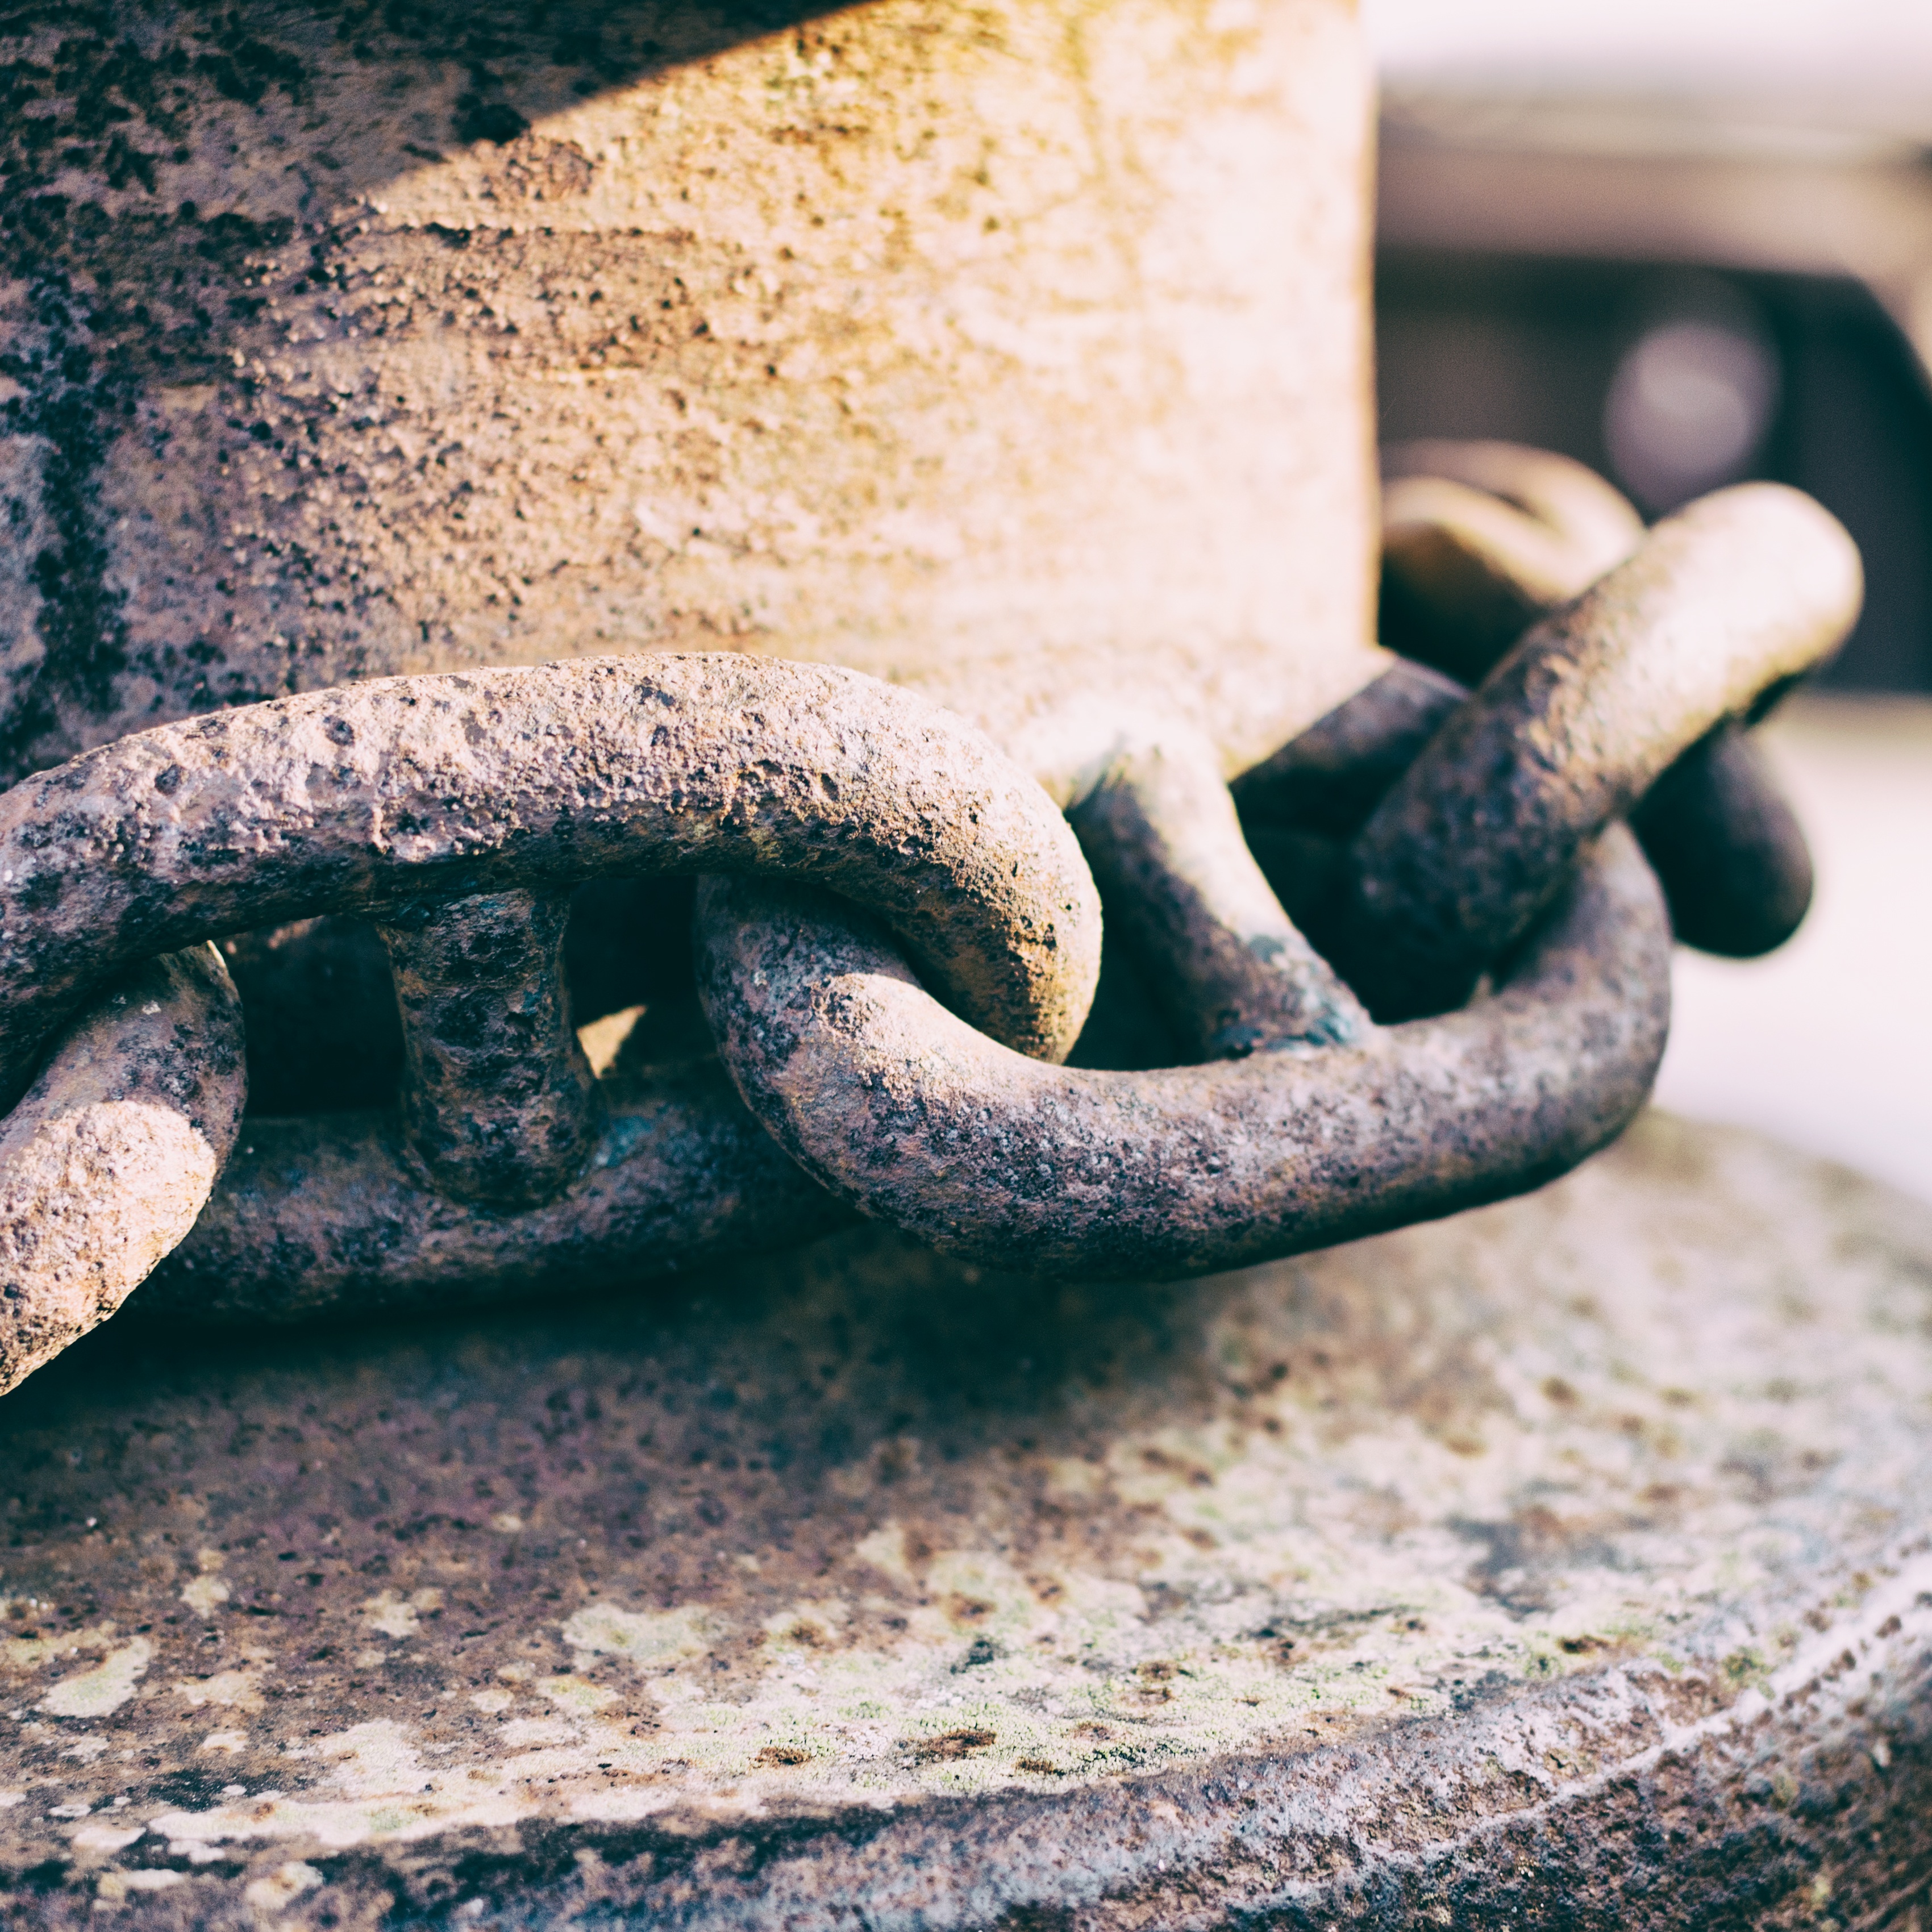
wood, reptile, material, close up, snake, carving, serpent, macro photography, scaled reptile